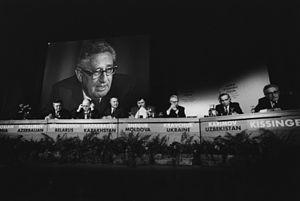
Islom Abdug‘aniyevich Karimov, souvent transcrit en Islam Karimov, né le 30 janvier 1938 à Samarcande et mort officiellement le 2 septembre 2016, est un homme d'État ouzbek, président de l'Ouzbékistan soviétique du 24 mars 1990 au 1ᵉʳ septembre 1991 et de la République d'Ouzbékistan du 1ᵉʳ septembre 1991 à sa mort.